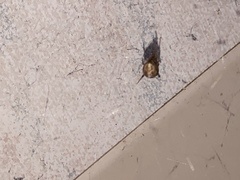
Species: Parasteatoda_tepidariorum